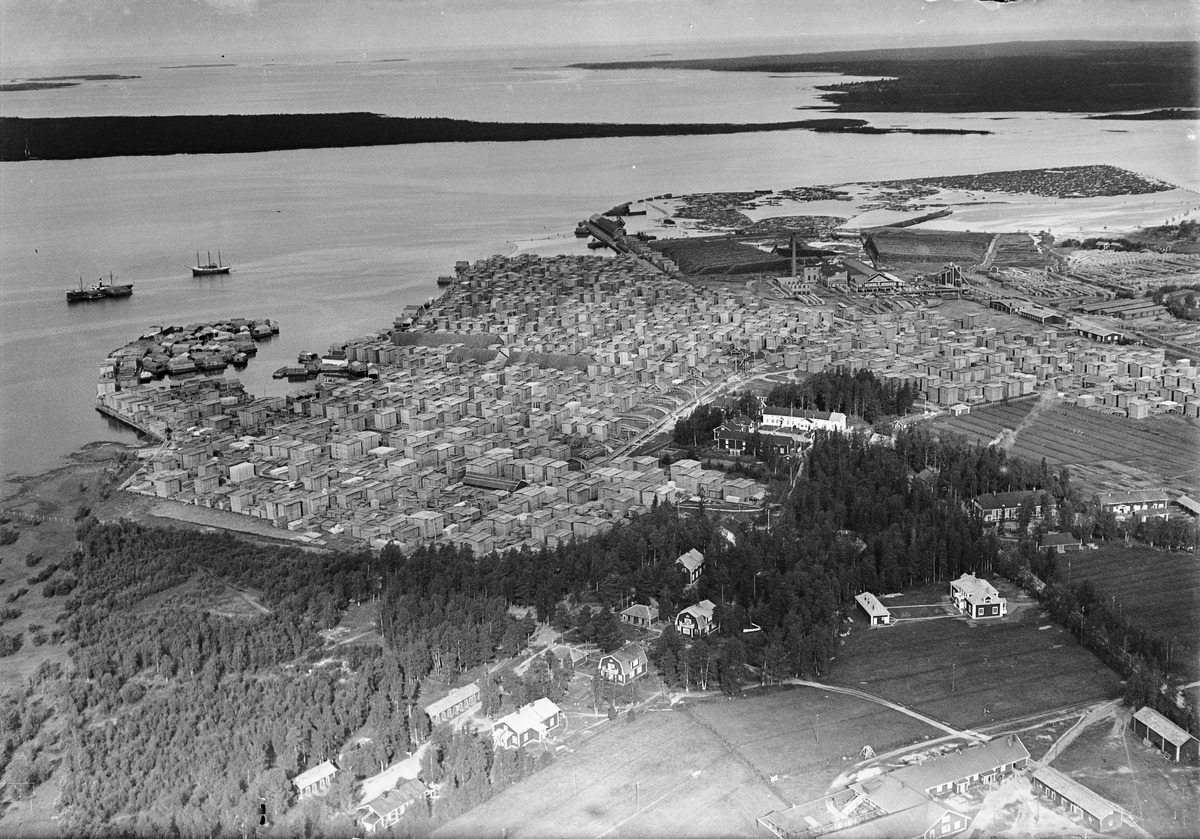
Pateniemen kaupunginosa
Pateniemi district
sisällön kuvaus: Ilmakuva Oulun Pateniemen kaupunginosasta luultavasti vuodelta 1936. content description: A aerial photograph of Oulu's Pateniemi district probably in 1936.
Vuosi: 1936
Paikka: Suomi, Oulu, Suomi, Pohjois-Pohjanmaa, Oulu
Aiheet: Pateniemi; kaupunkikuvat; kaupunginosat; asutus; ilmakuva; settlement; districts; neighbourhoods